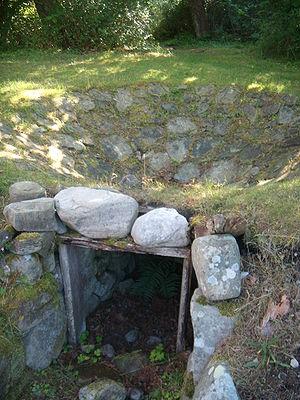
Le goudron de pin, quelquefois le terme poix ou brai est privilégié, est une substance épaisse, collante et gluante, généralement de couleur sombre, produite par la pyrolyse du bois, de différentes essences de pin : en Europe, Pinus sylvestris, Pinus cembra, Pinus mugo, Pinus australis, Pinus halepensis, Pinus pinaster, aux États-Unis, Pinus palustris, Pin d'Elliott, Pinus echinata, Pinus taeda. Il consistait essentiellement en l'oléorésine des arbres altérée par le feu et noircie par le noir de fumée.
Un four à poix ou four à goudron est une catégorie de four, généralement implanté en bordure de forêt, qui permettait d’extraire des bois résineux, la poix ou le goudron de pin; une combustion lente privée d'oxygène, très semblable à celle effectuée pour obtenir le charbon de bois, par ailleurs l'autre produit de l'opération. L'opération se faisait per descensum, ce qui signifie que le goudron était entrainé vers le bas où il était récolté de diverses manières.